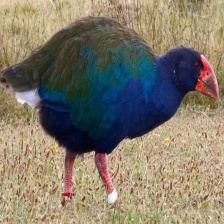
Species: TAKAHE
Scientific name: PORPHYRIO HOCHSTETTERI
ImageNet parent category: european_gallinule